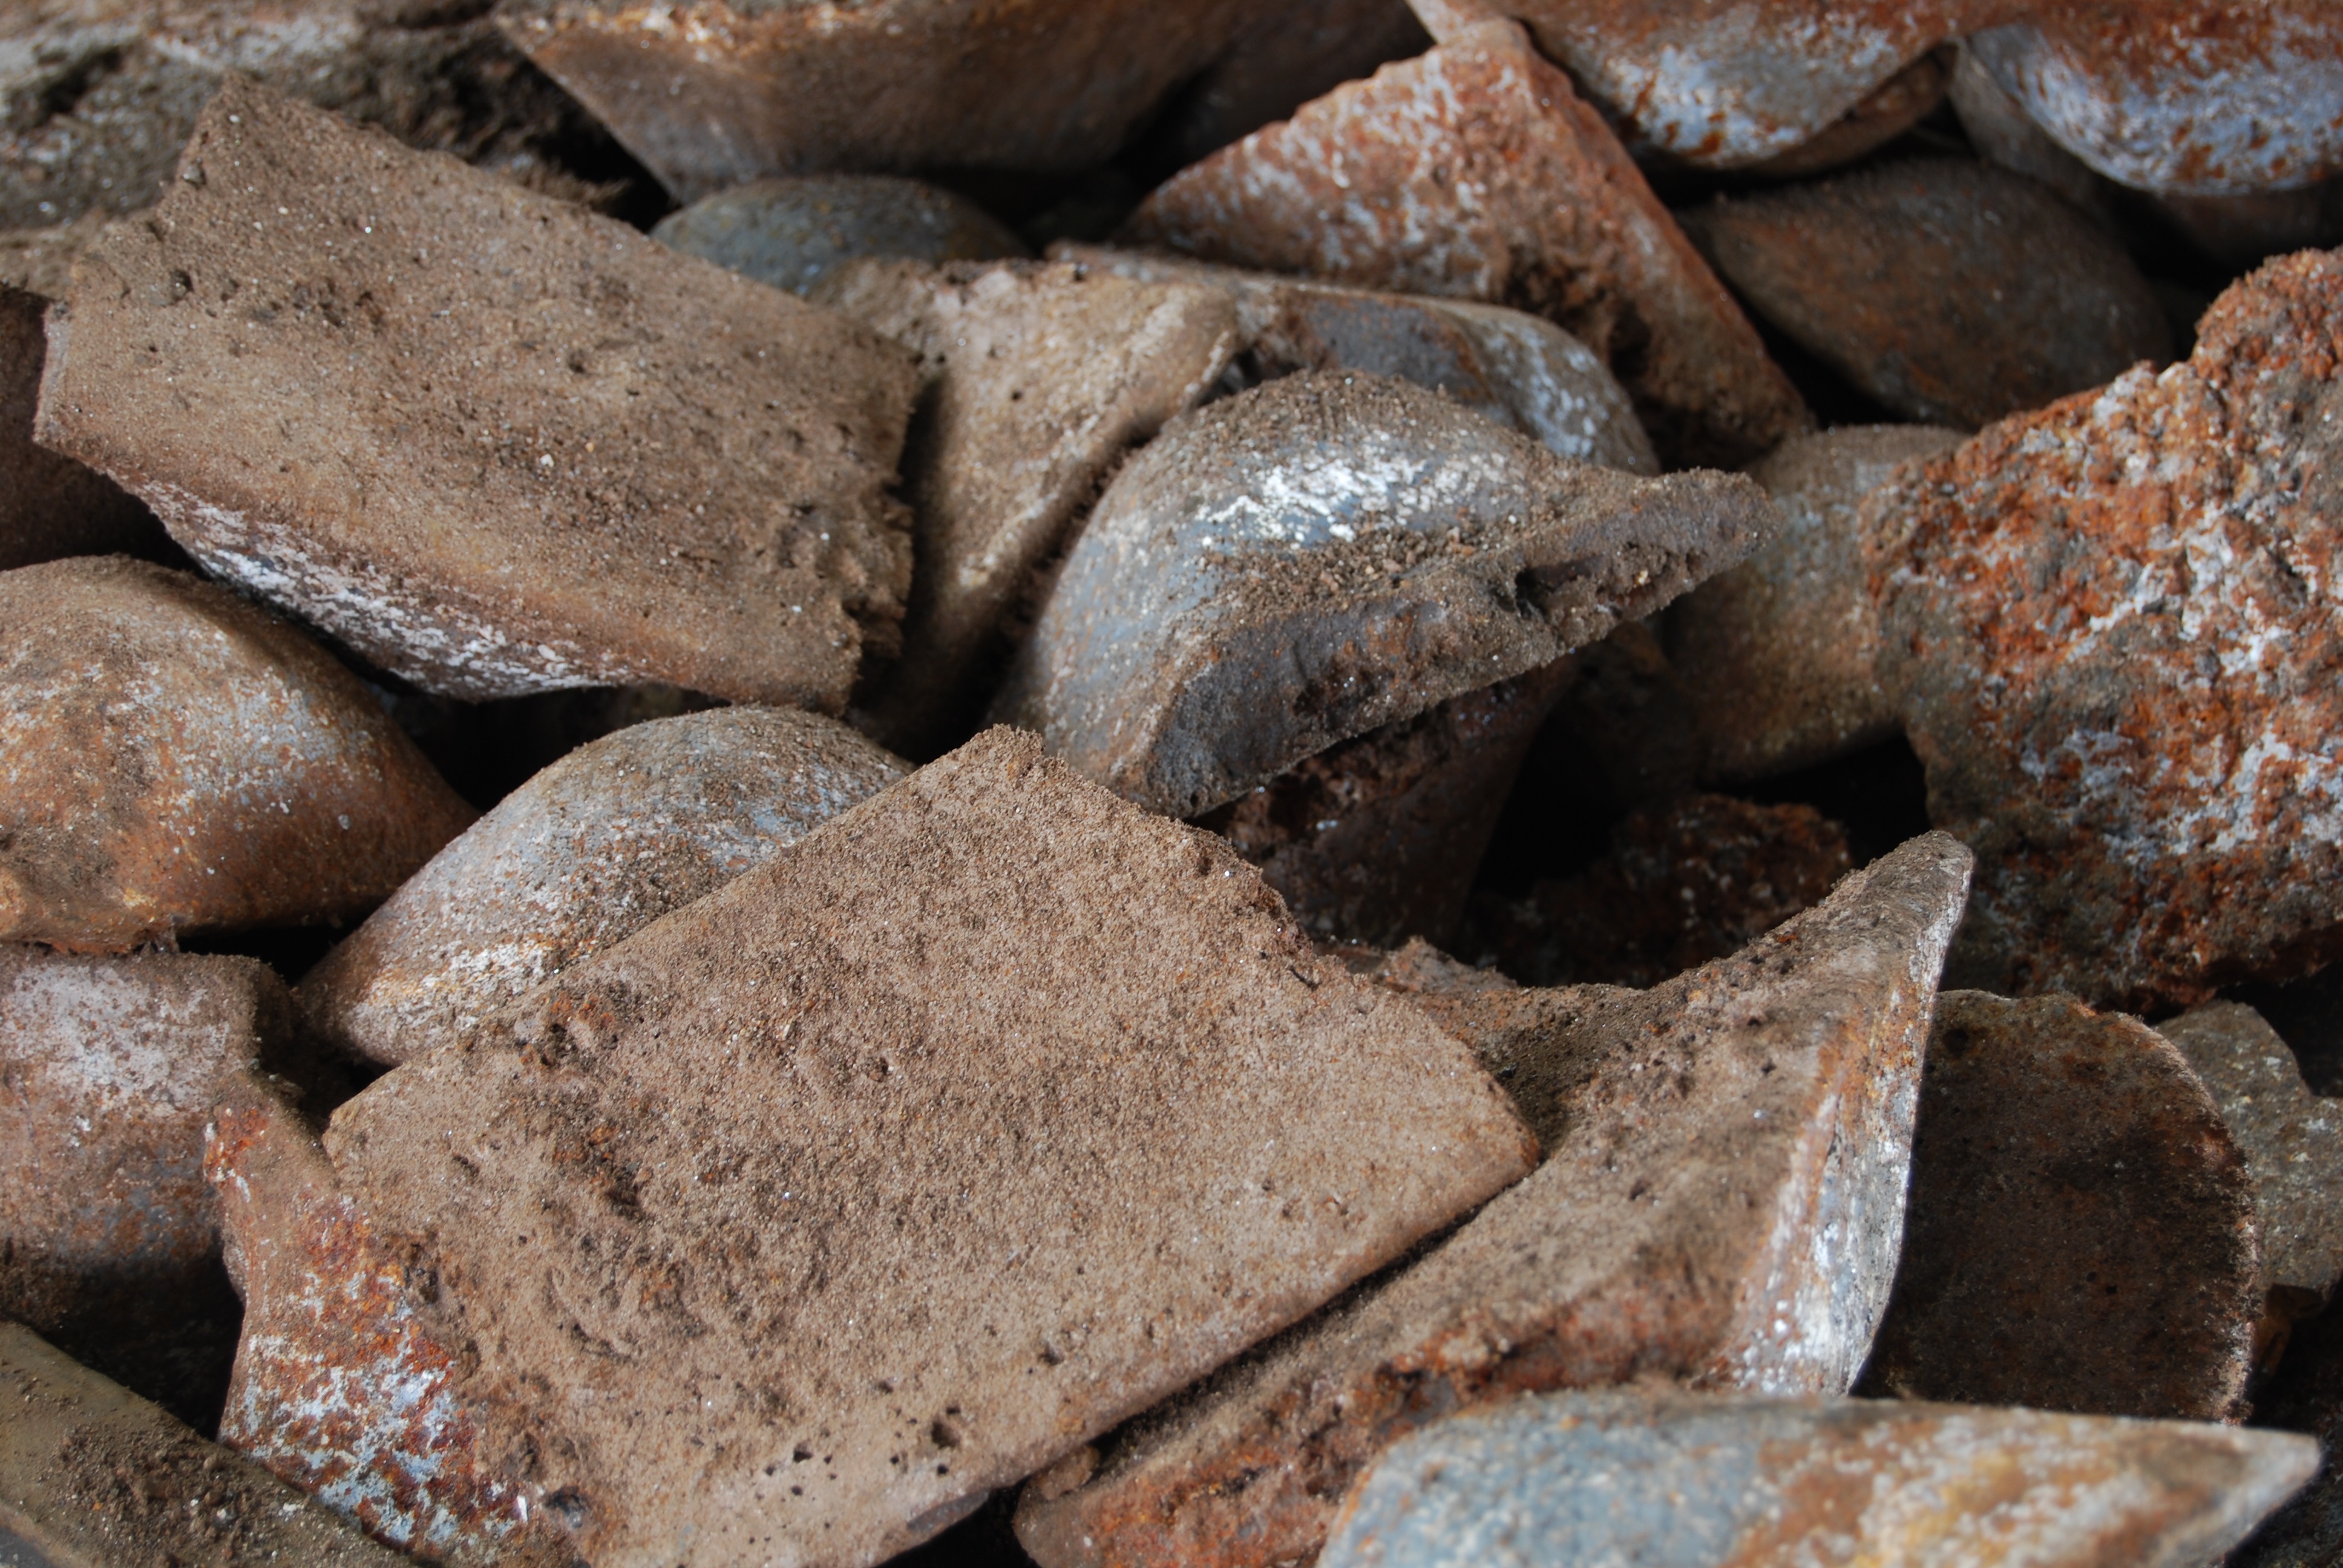
rock, material, cast iron, industrial plant, the industry, ironworks, smelting of pig iron